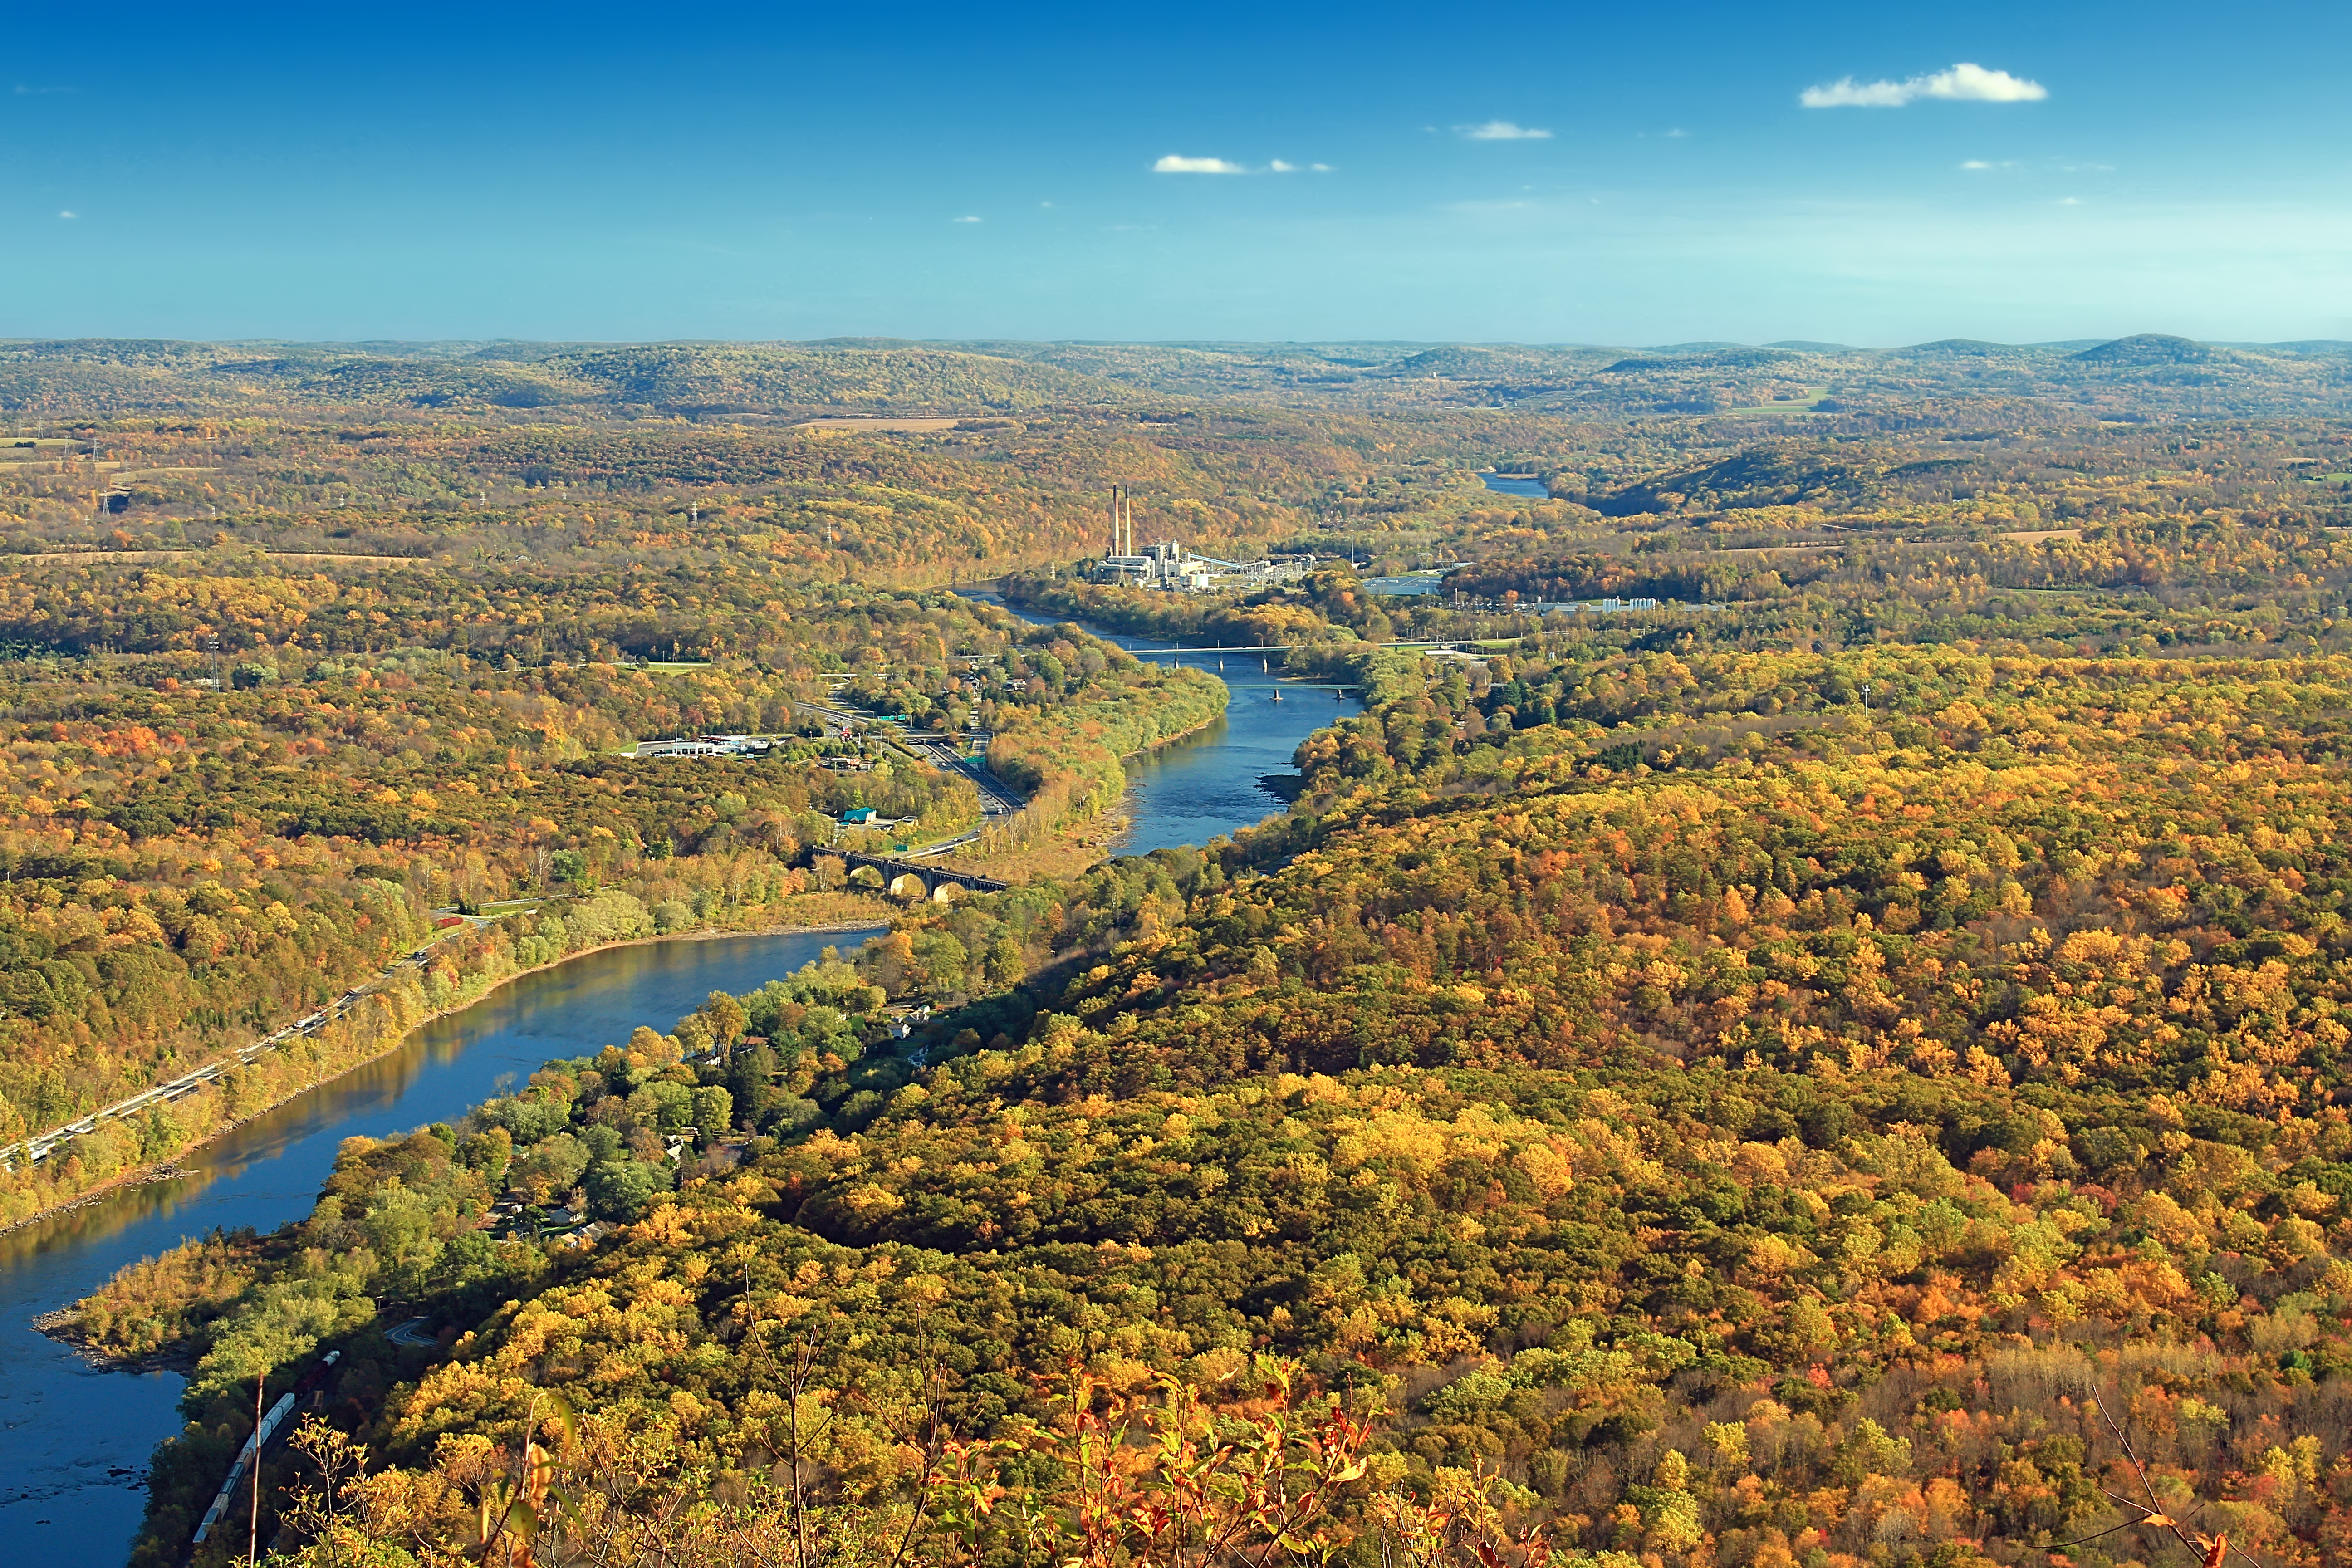
landscape, tree, forest, horizon, wilderness, mountain, sky, hiking, field, morning, leaf, hill, river, valley, foliage, autumn, cumulus, agriculture, plain, trees, hills, creativecommons, clouds, mountains, pennsylvania, bluemountain, kittatinnymountain, lehighvalley, northamptoncounty, appalachiantrail, greatvalley, newjersey, warrencounty, delawareriver, plateau, habitat, ecosystem, rural area, aerial photography, natural environment, geographical feature